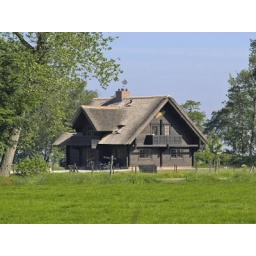
architect van houten home in netherland